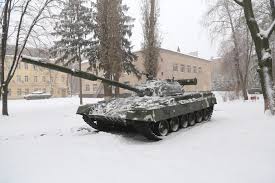
Label: T-80